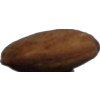
Label: Almonds 1